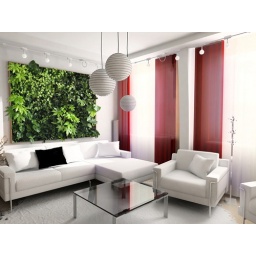
Green wall concept by Green over Grey, Vancouver, Canada. See more green wall images under my profile.